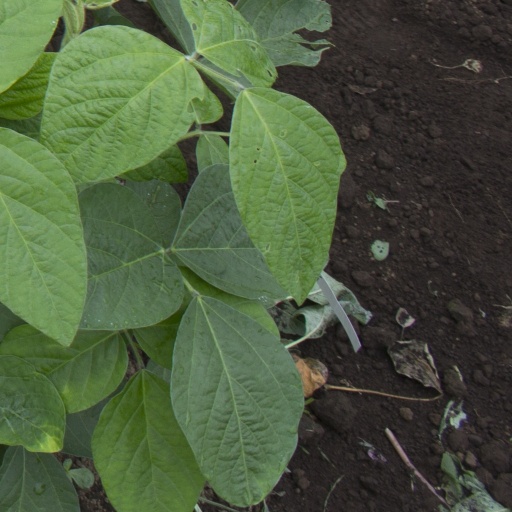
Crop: soybean